Nikki Budzinski

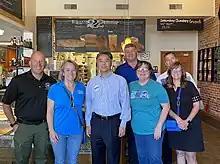
Budzinski (second from left) with U.S. Representative Ted Lieu (third from left) in June 2022.

On August 24, 2021, Budzinski announced her bid for the Democratic nomination for Illinois's 13th congressional district. The district had been significantly redrawn to favor Democrats; it now included the core of Metro East. She won the primary in June 2022 against David Palmer and the general election in November against the Republican nominee, Regan Deering.